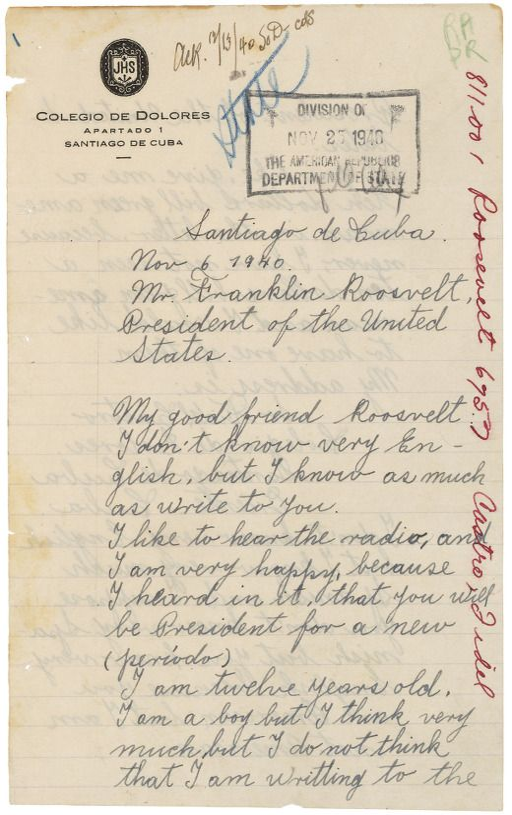
in before spearheading the revolution that would ultimately see him replace military commander as leader wrote a somewhat cheeky letter to the then president